Sizar

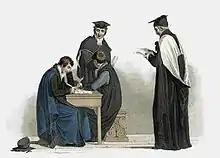
Academics at Trinity College, Cambridge, in 1815: a pensioner sits at left, with two Masters of Arts (standing, in robes) and a "sizar" (the boy at centre).

At Trinity College Dublin and the University of Cambridge, a sizar is an undergraduate who receives some form of assistance such as meals, lower fees or lodging during his or her period of study, in some cases in return for doing a defined job.